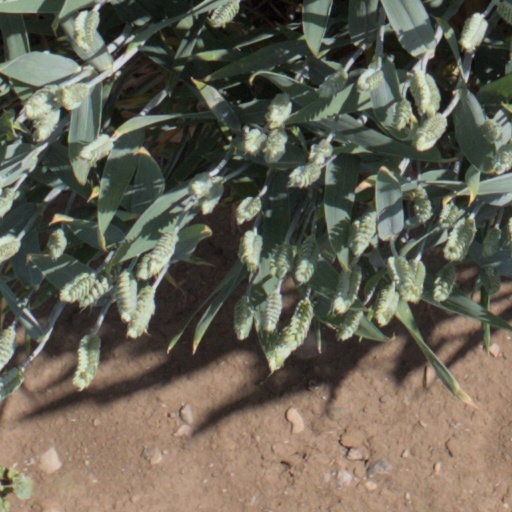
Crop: wheat